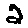
Label: 2